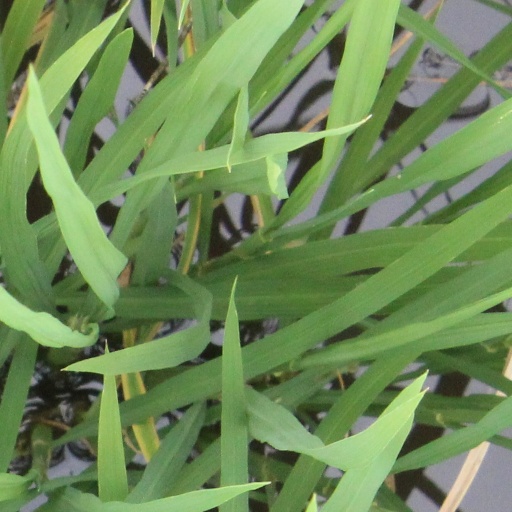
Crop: rice